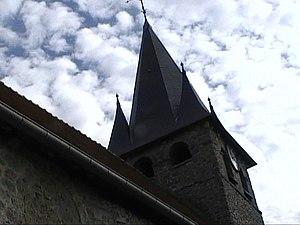
Église de Dampierre-en-Bray.
Dampierre-en-Bray est une commune française située dans le département de la Seine-Maritime en région Normandie.
Cet article recense les monuments historiques de l'arrondissement de Dieppe, dans le département de la Seine-Maritime, en France.